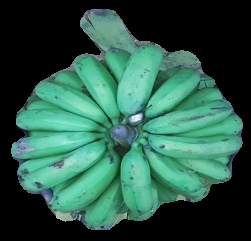
Variety: pachbale
Grade: grade2